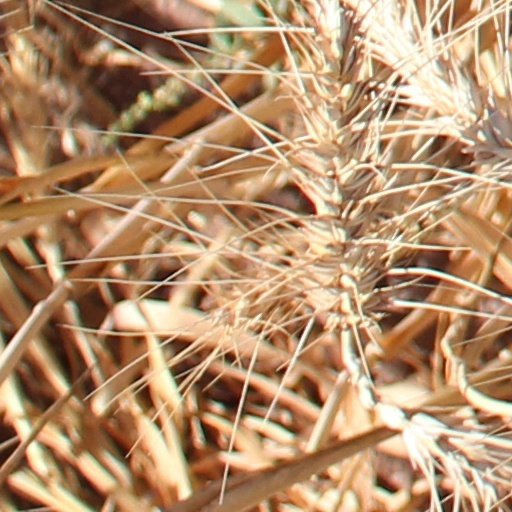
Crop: wheat